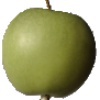
Label: Apple Granny Smith 1